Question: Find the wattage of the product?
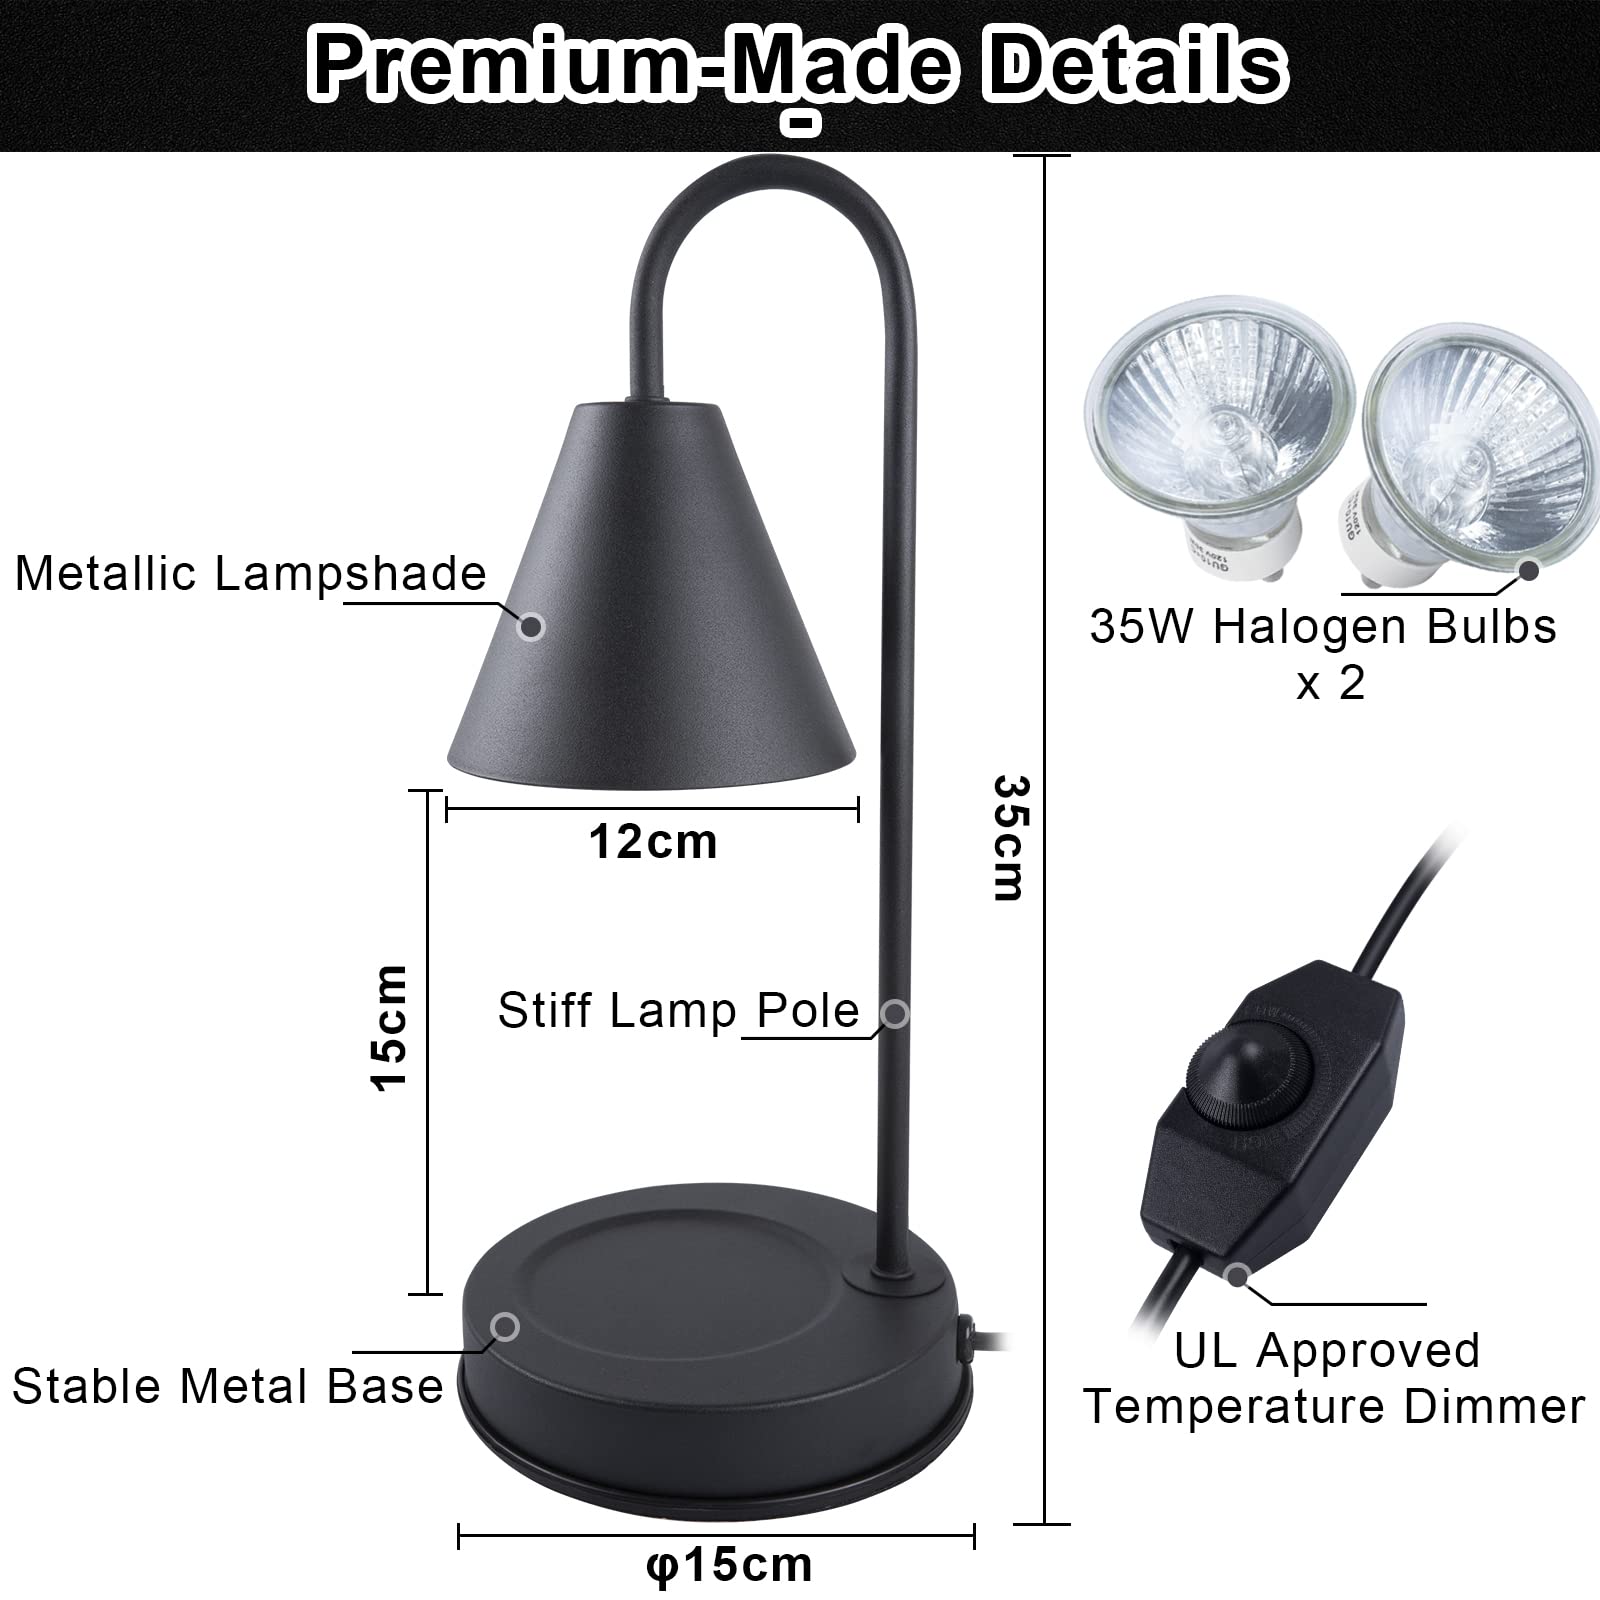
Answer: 35.0 watt